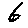
Label: 6